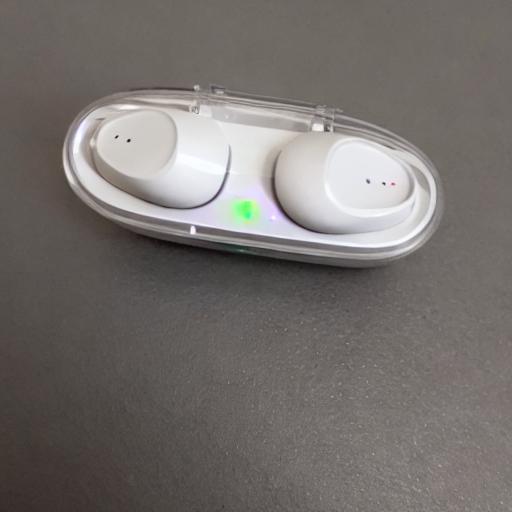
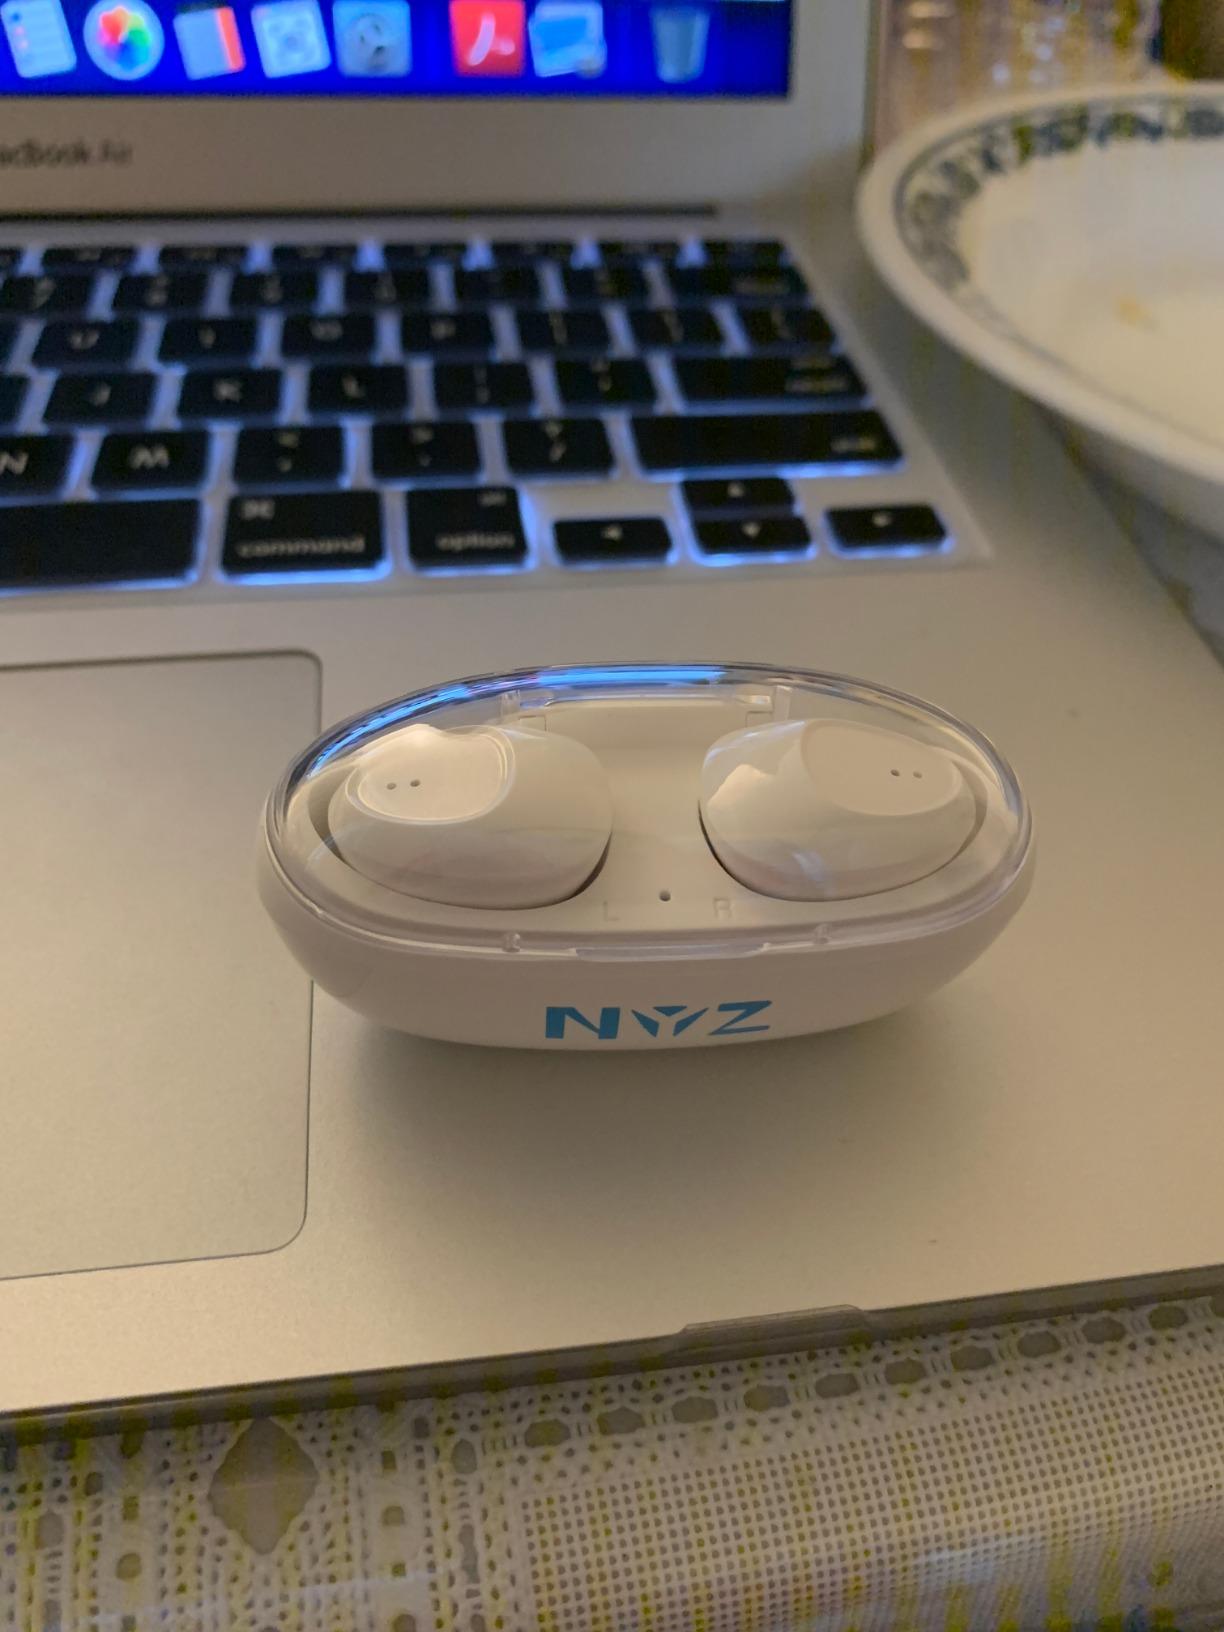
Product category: earbuds
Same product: no